Postage stamps and postal history of Ghana

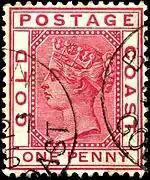
An early stamp of Gold Coast

The Gold Coast gradually came under British control by the middle of the nineteenth century and it was administered by Sierra Leone, further along the coast, until Gold Coast became a Crown Colony in 1874. Mails travelled via Freetown at this time. A postal service was established at Cape Coast Castle in 1853.